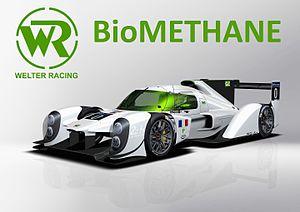
Projet WR Bio-Méthane, 24H du Mans (Garage 56)
Welter Racing, également dénommée WR est une écurie française de sport automobile fondée en 1990. Son fondateur, Gérard Welter, imagine, conçoit, construit et engage des prototypes aux 24 Heures du Mans depuis 1976 sous le nom de WM jusqu'en 1989, puis WR. Les ateliers se situent dans la ville de Thorigny-sur-Marne, en Seine-et-Marne.